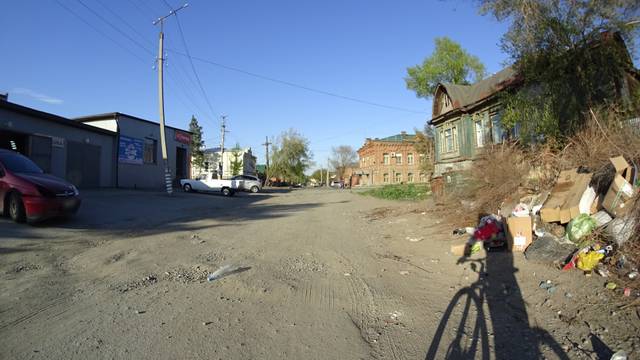
Region: Russia
Coordinates: 54.087, 61.546